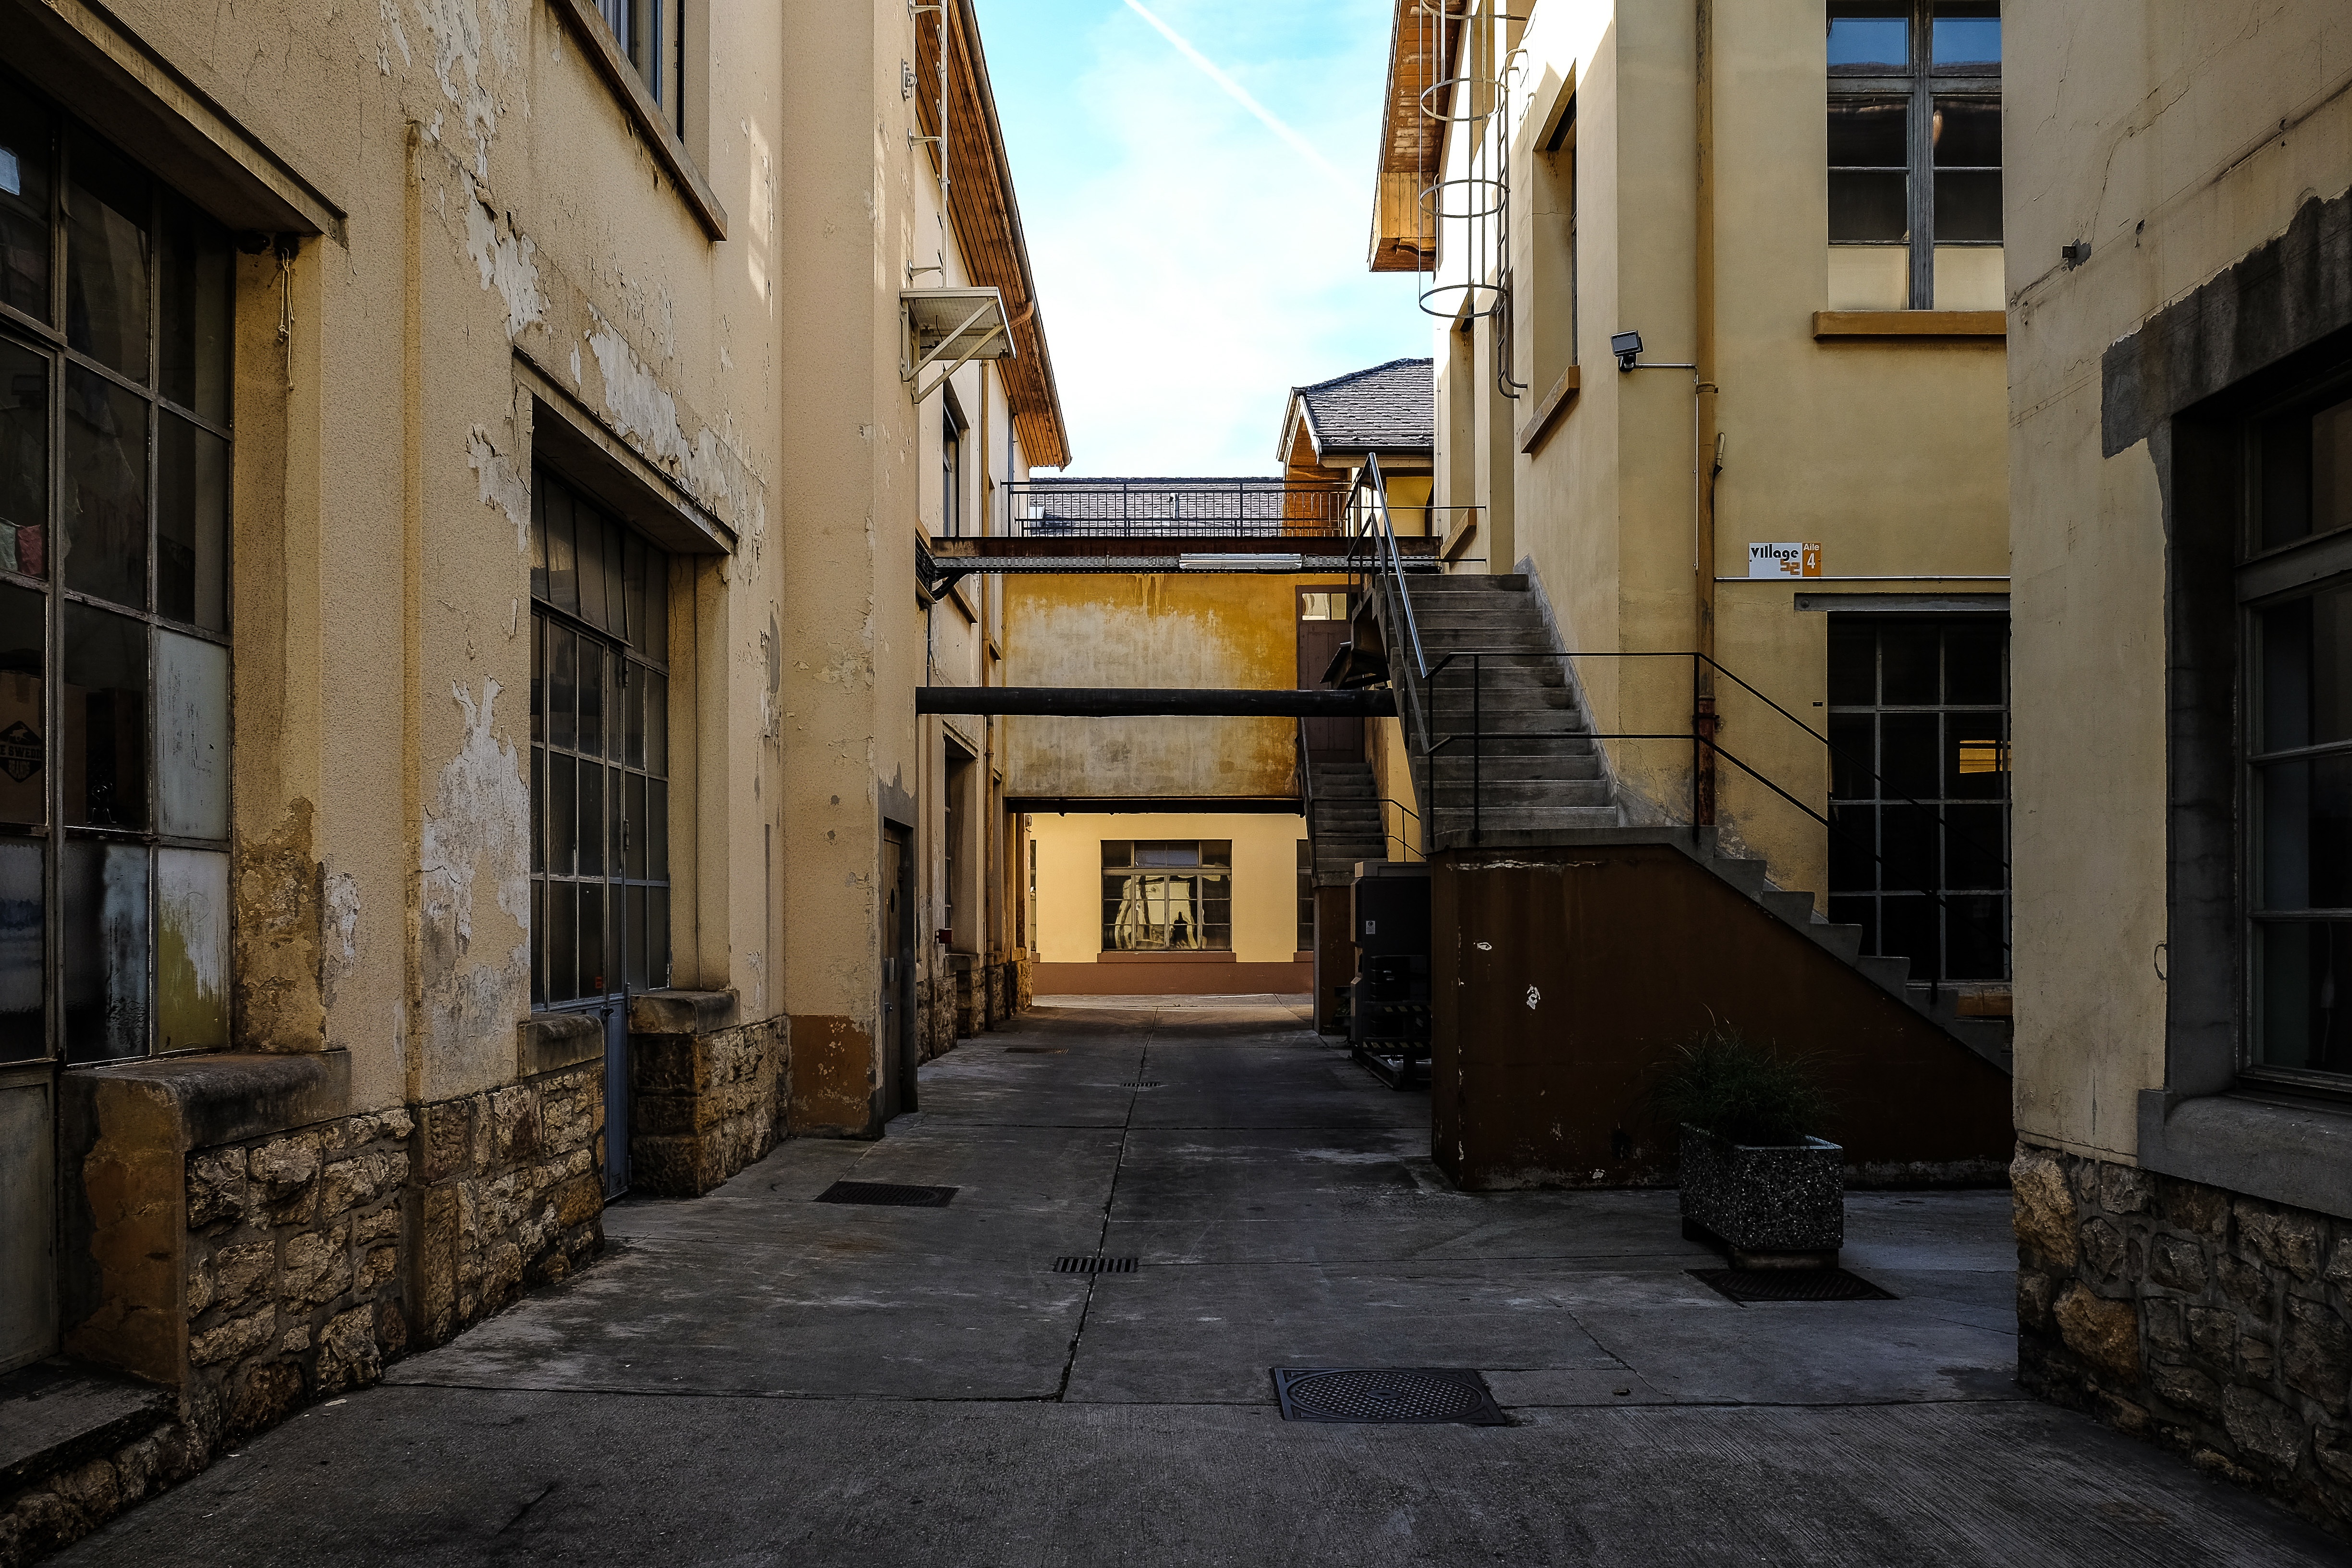
architecture, road, street, house, town, alley, city, home, downtown, facade, courtyard, infrastructure, estate, neighbourhood, urban area, residential area, human settlement